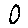
Label: 0